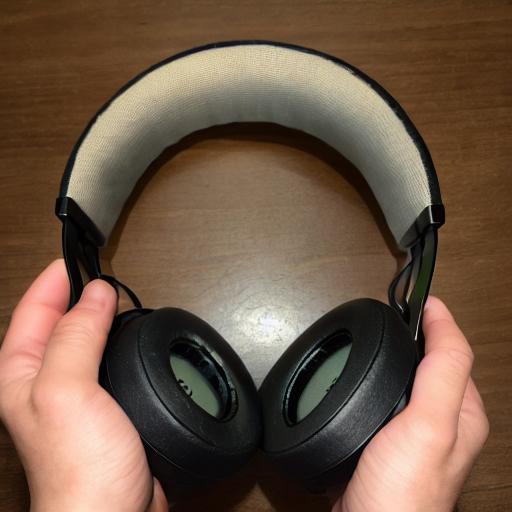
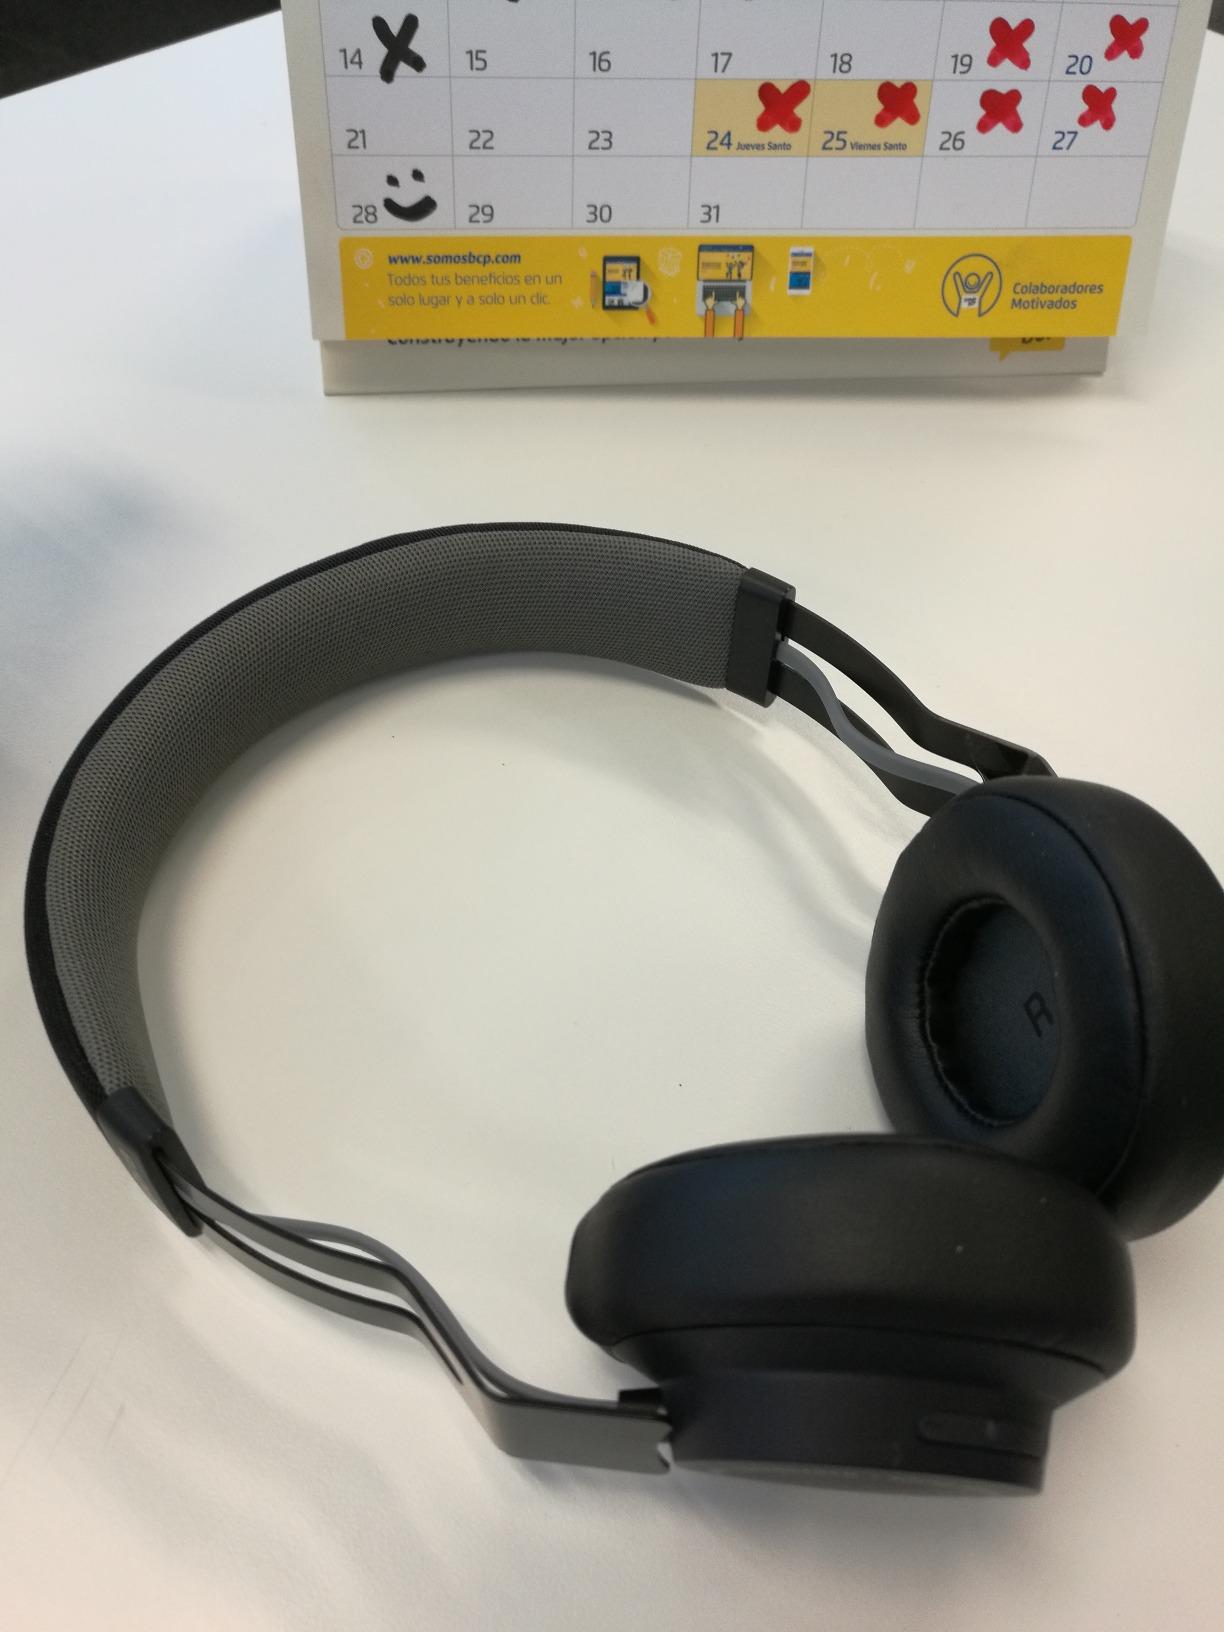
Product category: headphones
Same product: no